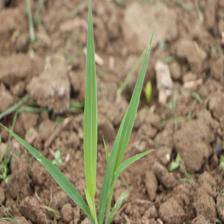
Label: Sorghum